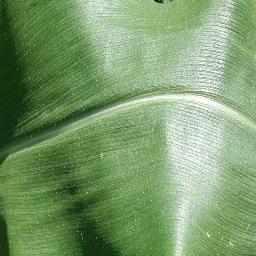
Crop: corn
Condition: (maize)_healthy